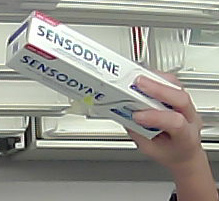
Product: sensodyne_toothpaste